Steve Nash

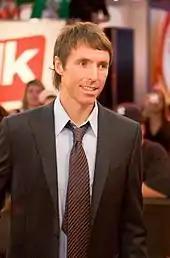
Nash at the 2008 eTalk Festival Party, during the Toronto International Film Festival

Nash was particularly effective playing the pick and roll, especially with Nowitzki when he was with the Mavericks and later with the Suns' Amar'e Stoudemire and Shawn Marion under head coach Mike D'Antoni. When Nash returned to Phoenix in 2004, he helped the Suns improve from a 29–53 record in 2003–04 to 62–20 in 2004–05, reaching the conference finals for the first time in 11 years, and earning his first MVP award. The next season, he again led the Suns to the conference finals, despite the injuries of all three big men (Stoudemire, Kurt Thomas, and Brian Grant). Further, Nash was responsible for seven of his teammates attaining career-highs in season scoring. With Nash operating at the point between the 2005–06 and 2009–10 seasons, the Suns led the league in field goal percentage.